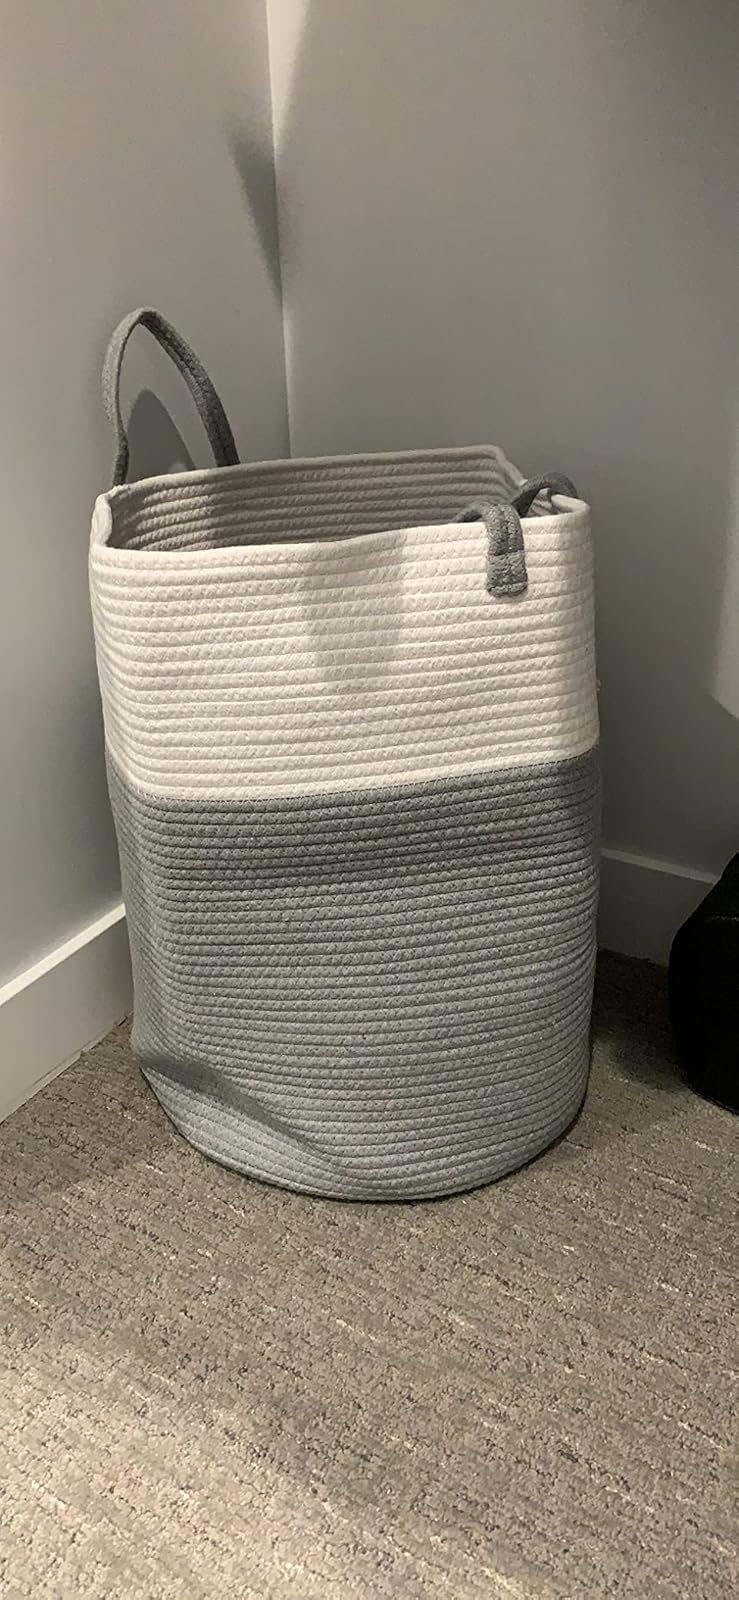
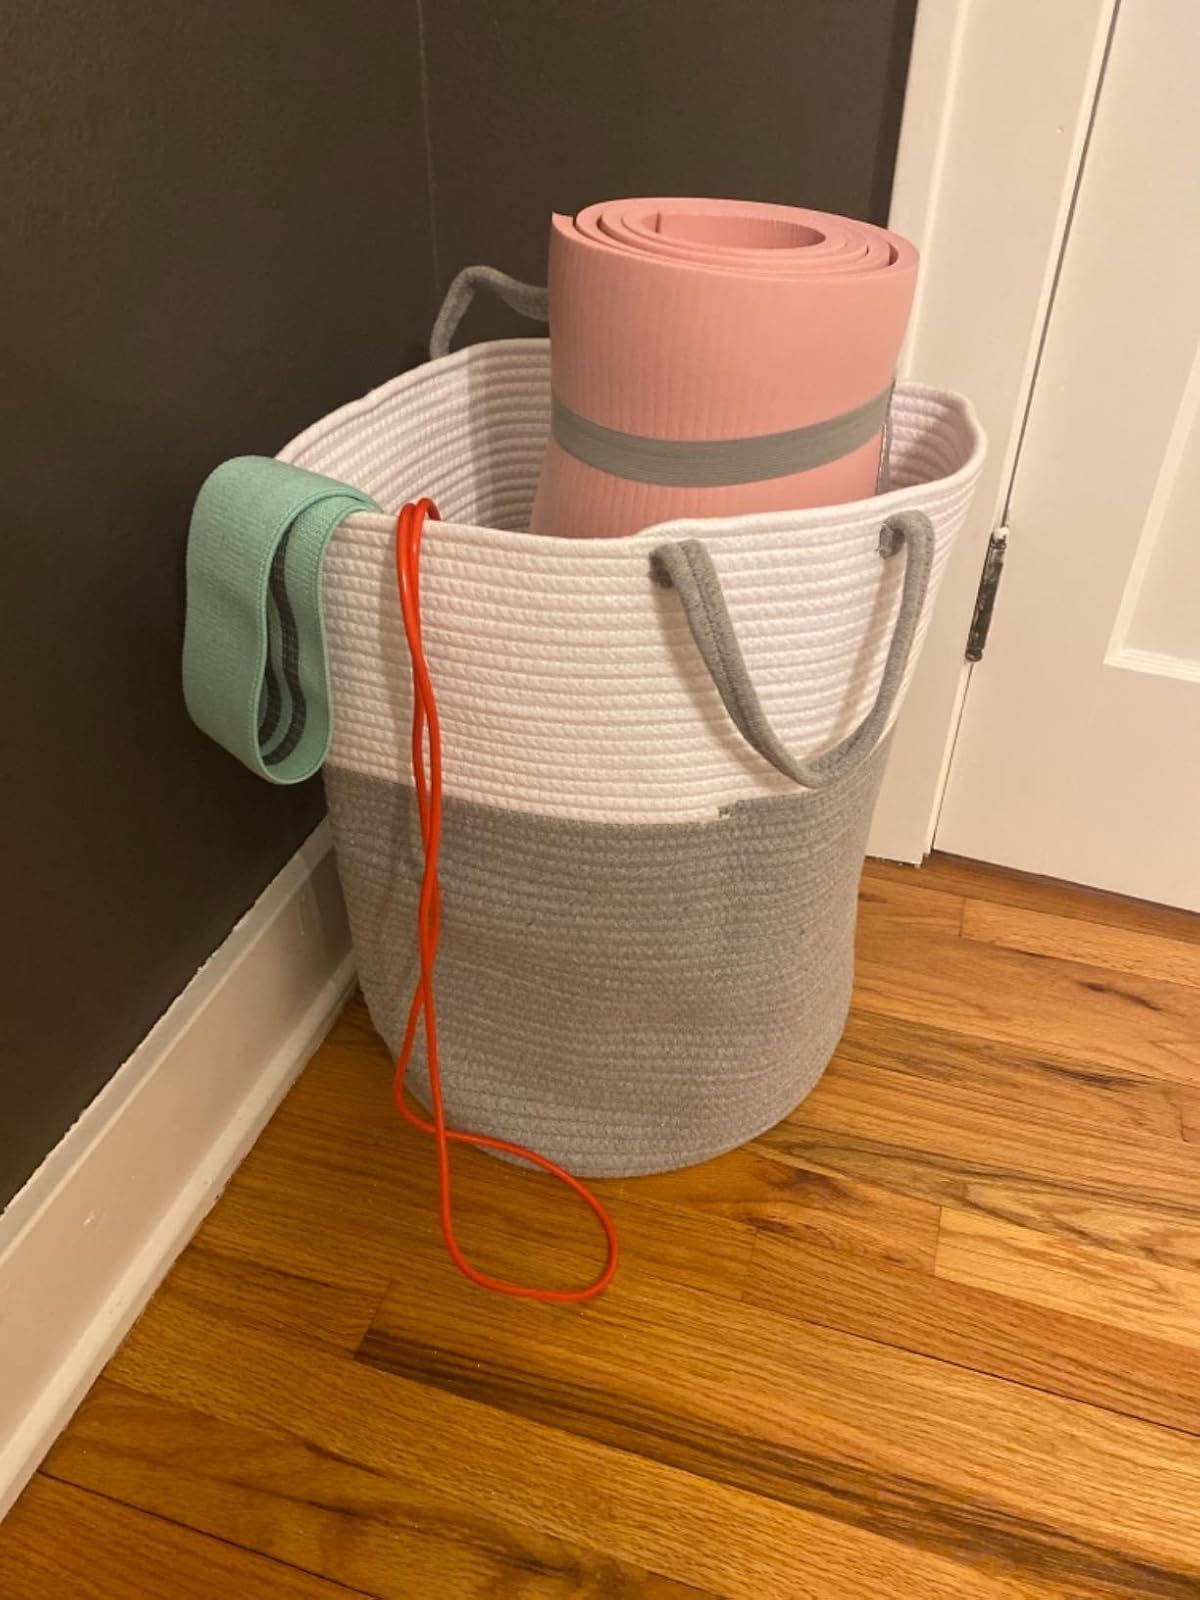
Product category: items_hamper
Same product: yes